Teatro o Bando

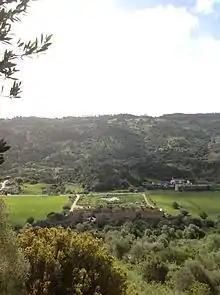
View of the headquarters from top of the hill

After having several homes in Lisbon since its foundation, in 2000 Teatro O Bando moved its headquarters to Vale dos Barris in Palmela, inside the Natural Reserve of the Arrábida in a farm of 80 hectares. Two pavilions, constructed from old pig styes, were remodeled to have offices, workshops, warehouses, dressing rooms, interior and exterior stages. This rural space is used for artistic residences and workshops, allied with Teatro O Bando's training knowledge, actors, musicians and singers discover new approaches to the stage.